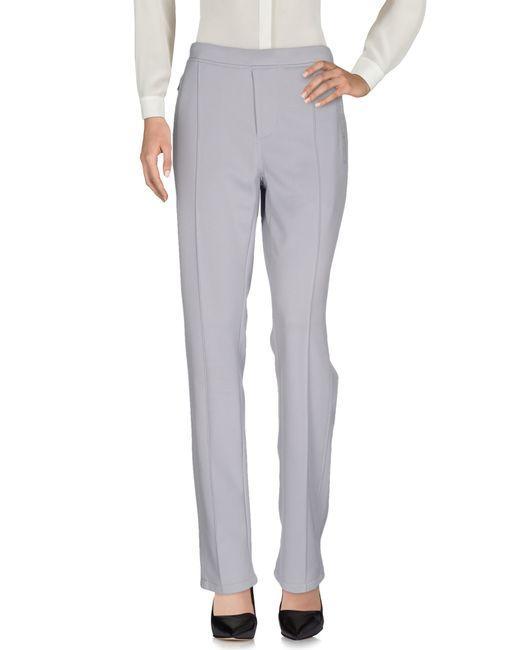
Taillierte Damen Waitst Skinny Hose mit geradem Bein